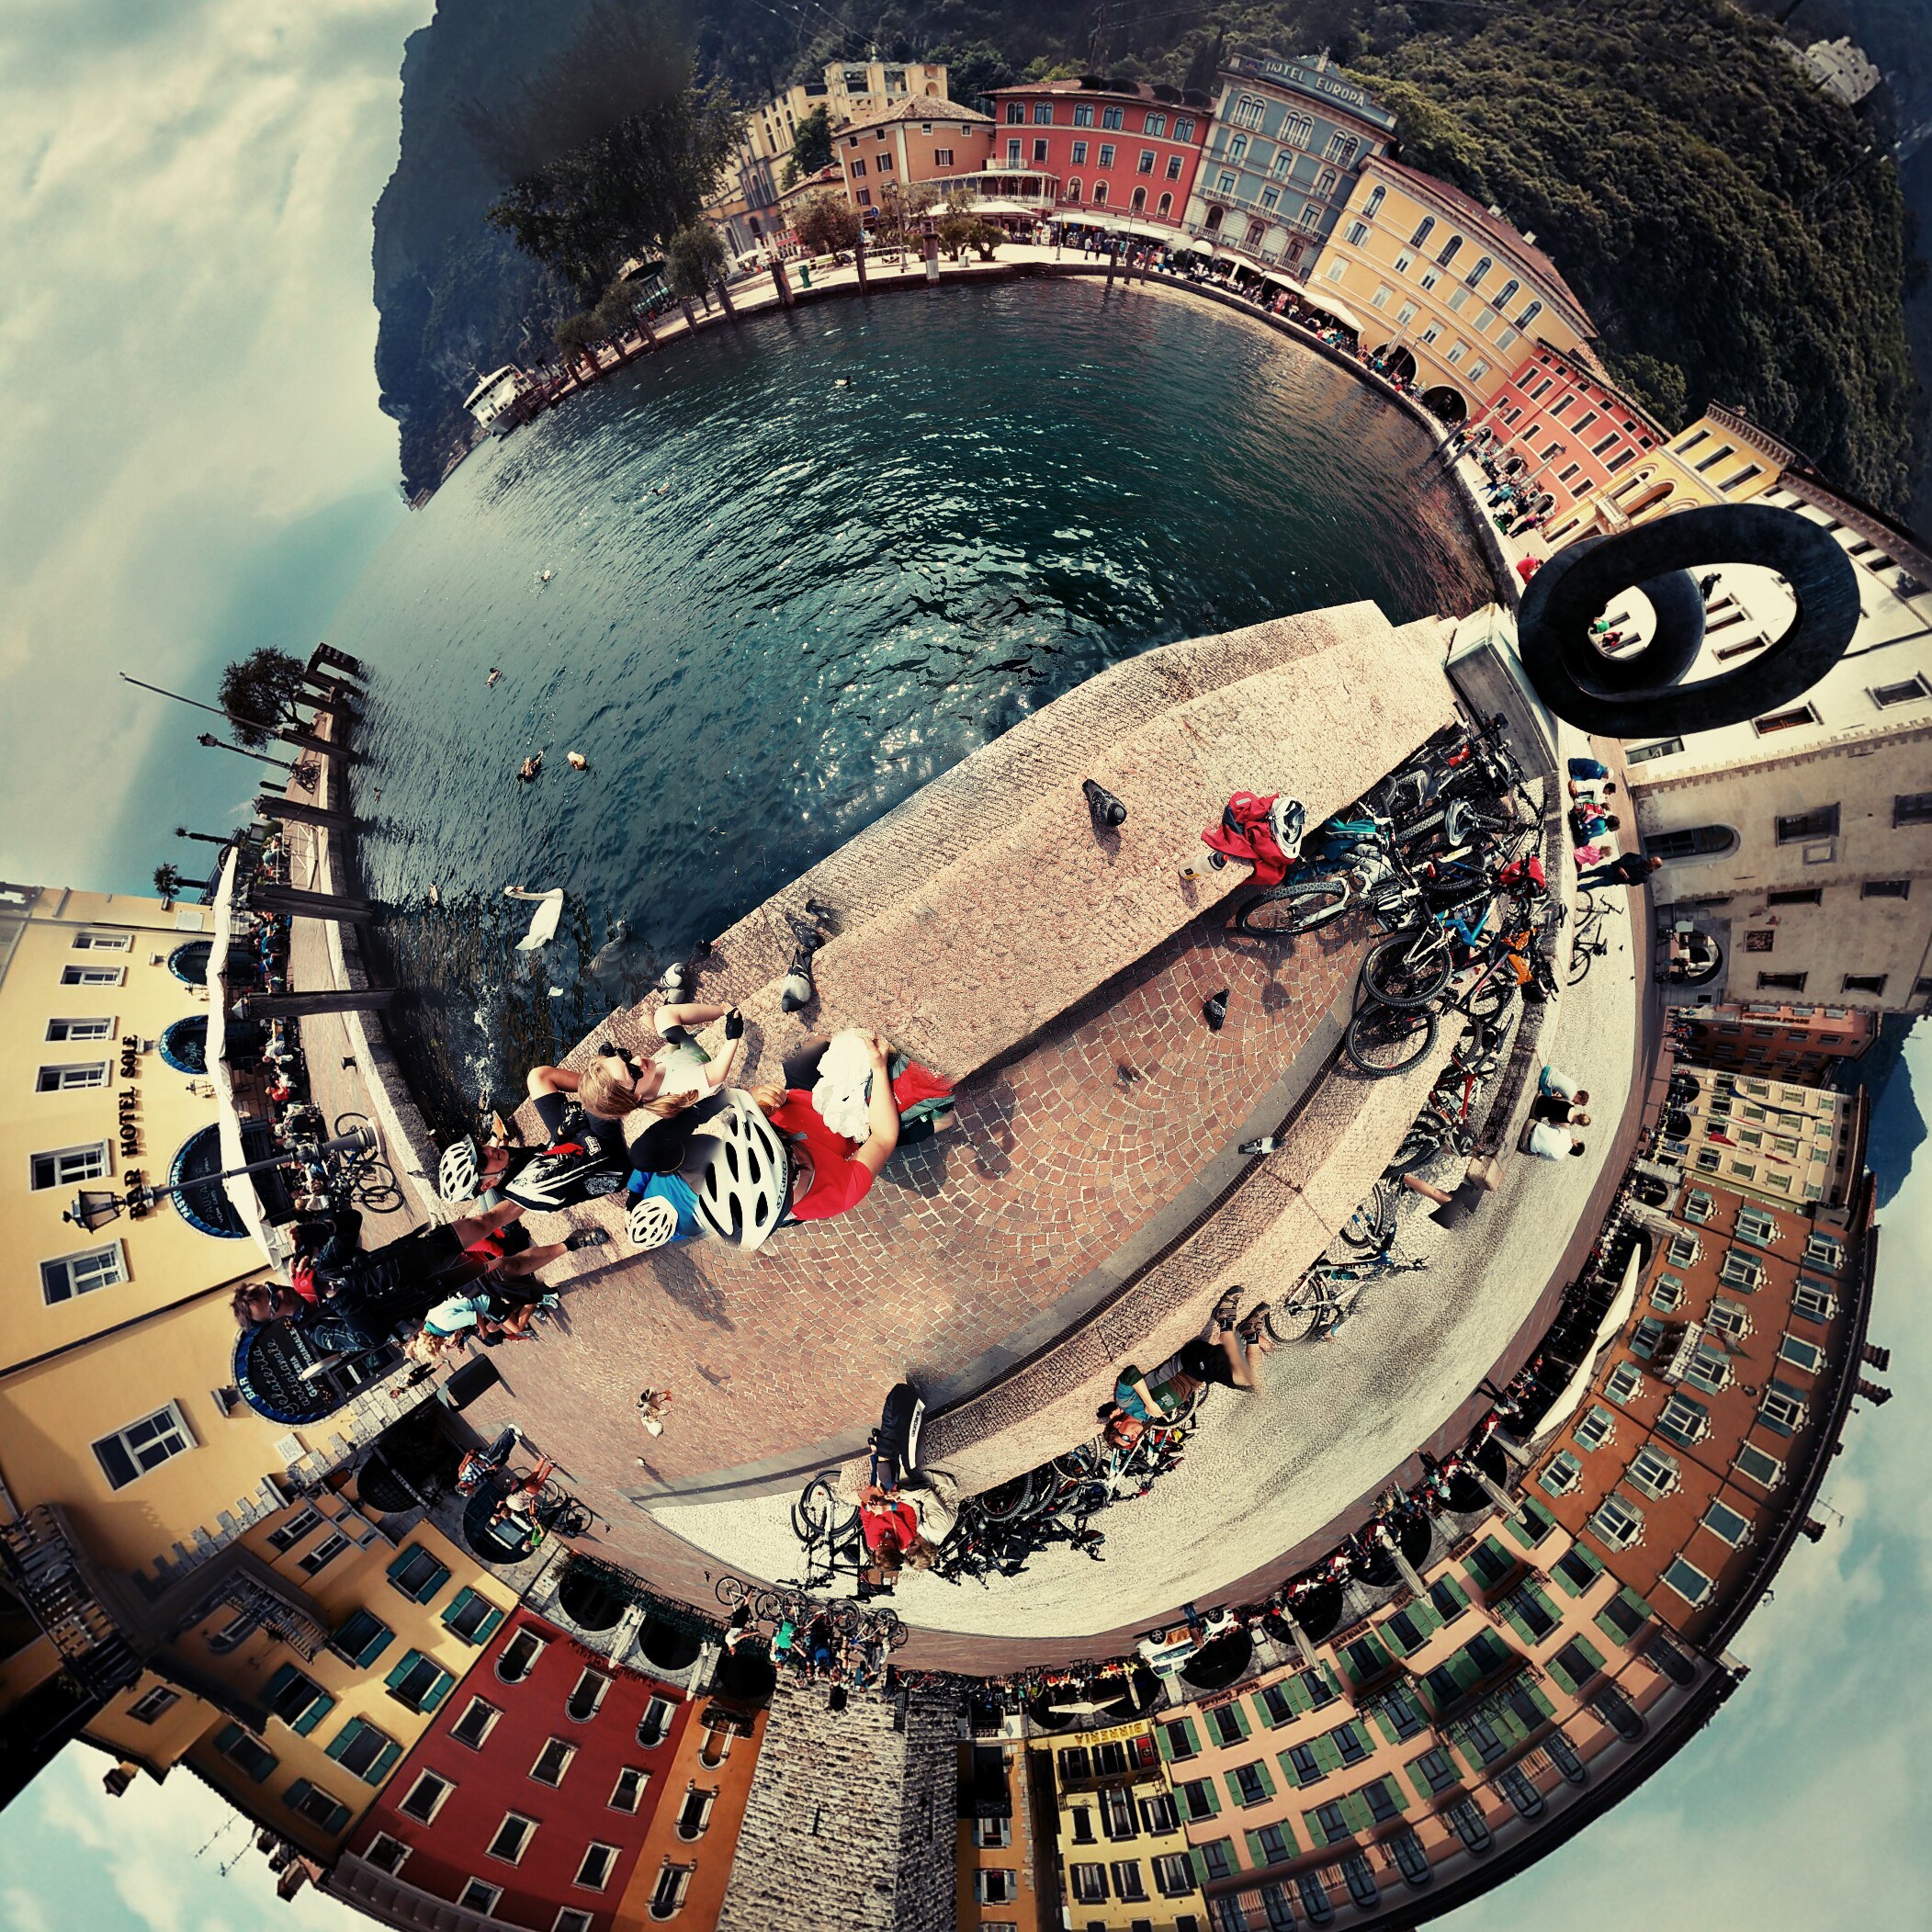
photography, vehicle, amusement park, stadium, world, screenshot, aerial photography, galleon